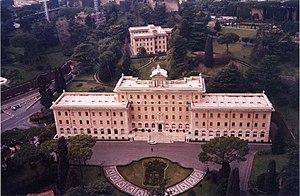
L’aile est un corps de bâtiment de la construction classique qui est vu séparé du corps principal central qu'il flanque. L'aile est en général disposée en paire symétrique.